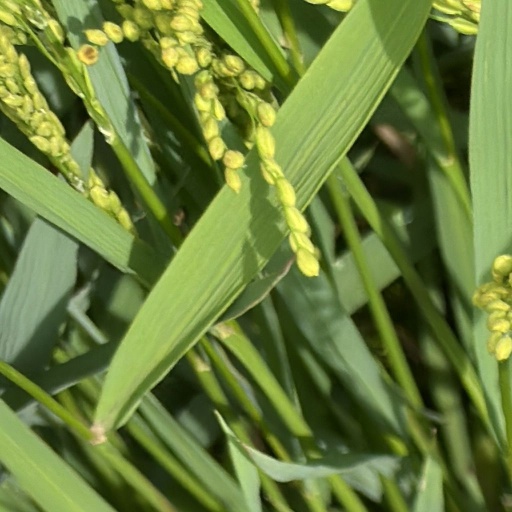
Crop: rice